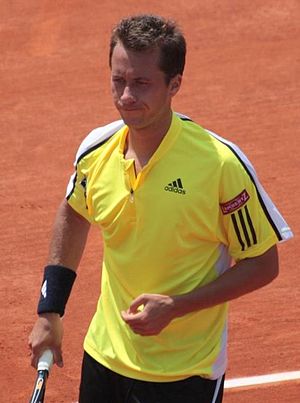
Philipp Kohlschreiber
Philipp Kohlschreiber er en tysk tennisspiller, der blev professionel i 2001. Han har igennem sin karriere vundet to single- og seks doubletitler, og hans højeste placering på ATP's verdensrangliste er en 22. plads, som han opnåede i august 2009.